162nd Attack Squadron

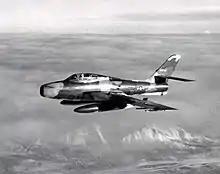
F-84F-25-RE Thunderstreak (s/n 51-1747) of the 162nd Tactical Fighter Squadron, 178th Tactical Fighter Group, Ohio Air National Guard, during Operation "Punchcard IV", November 1968

During the 1961 Berlin Crisis, the 162nd was federalized as part of the 121st Tactical Fighter Wing and Group for a period of twelve months beginning on 1 October. When activated, the 121st TFW consisted of three operational units, the 164th Tactical Fighter Squadron, based at Mansfield Lahm Regional Airport, Mansfield, Ohio; the 166th Tactical Fighter Squadron based at Lockbourne AFB, Ohio, and the 162nd TFS at Springfield. However, due to funding shortages, only 26 F-84F's of 166th TFS were deployed to Étain-Rouvres Air Base, France, although several ground support units from the 162nd and 164th were also deployed. The squadron, however, remained under Federal USAF control until the crisis ended and it was returned to Ohio state control on 31 August 1962.